Fertility in art

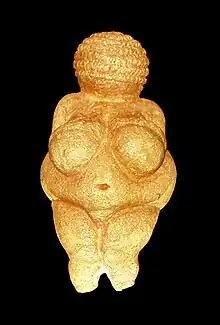
Venus of Willendorf, considered to be an example of fertility in art.

Fertility in art refers to any artistic work representing or portraying fertility, which usually refers to successful breeding among humans, although it may also mean successful agriculture and animal husbandry. It includes engravings, drawings, paintings, sculptures, figurines, portraits and even literary works. In Paleolithic art, fertility is usually associated with figurines with exaggerated parts of human anatomy.